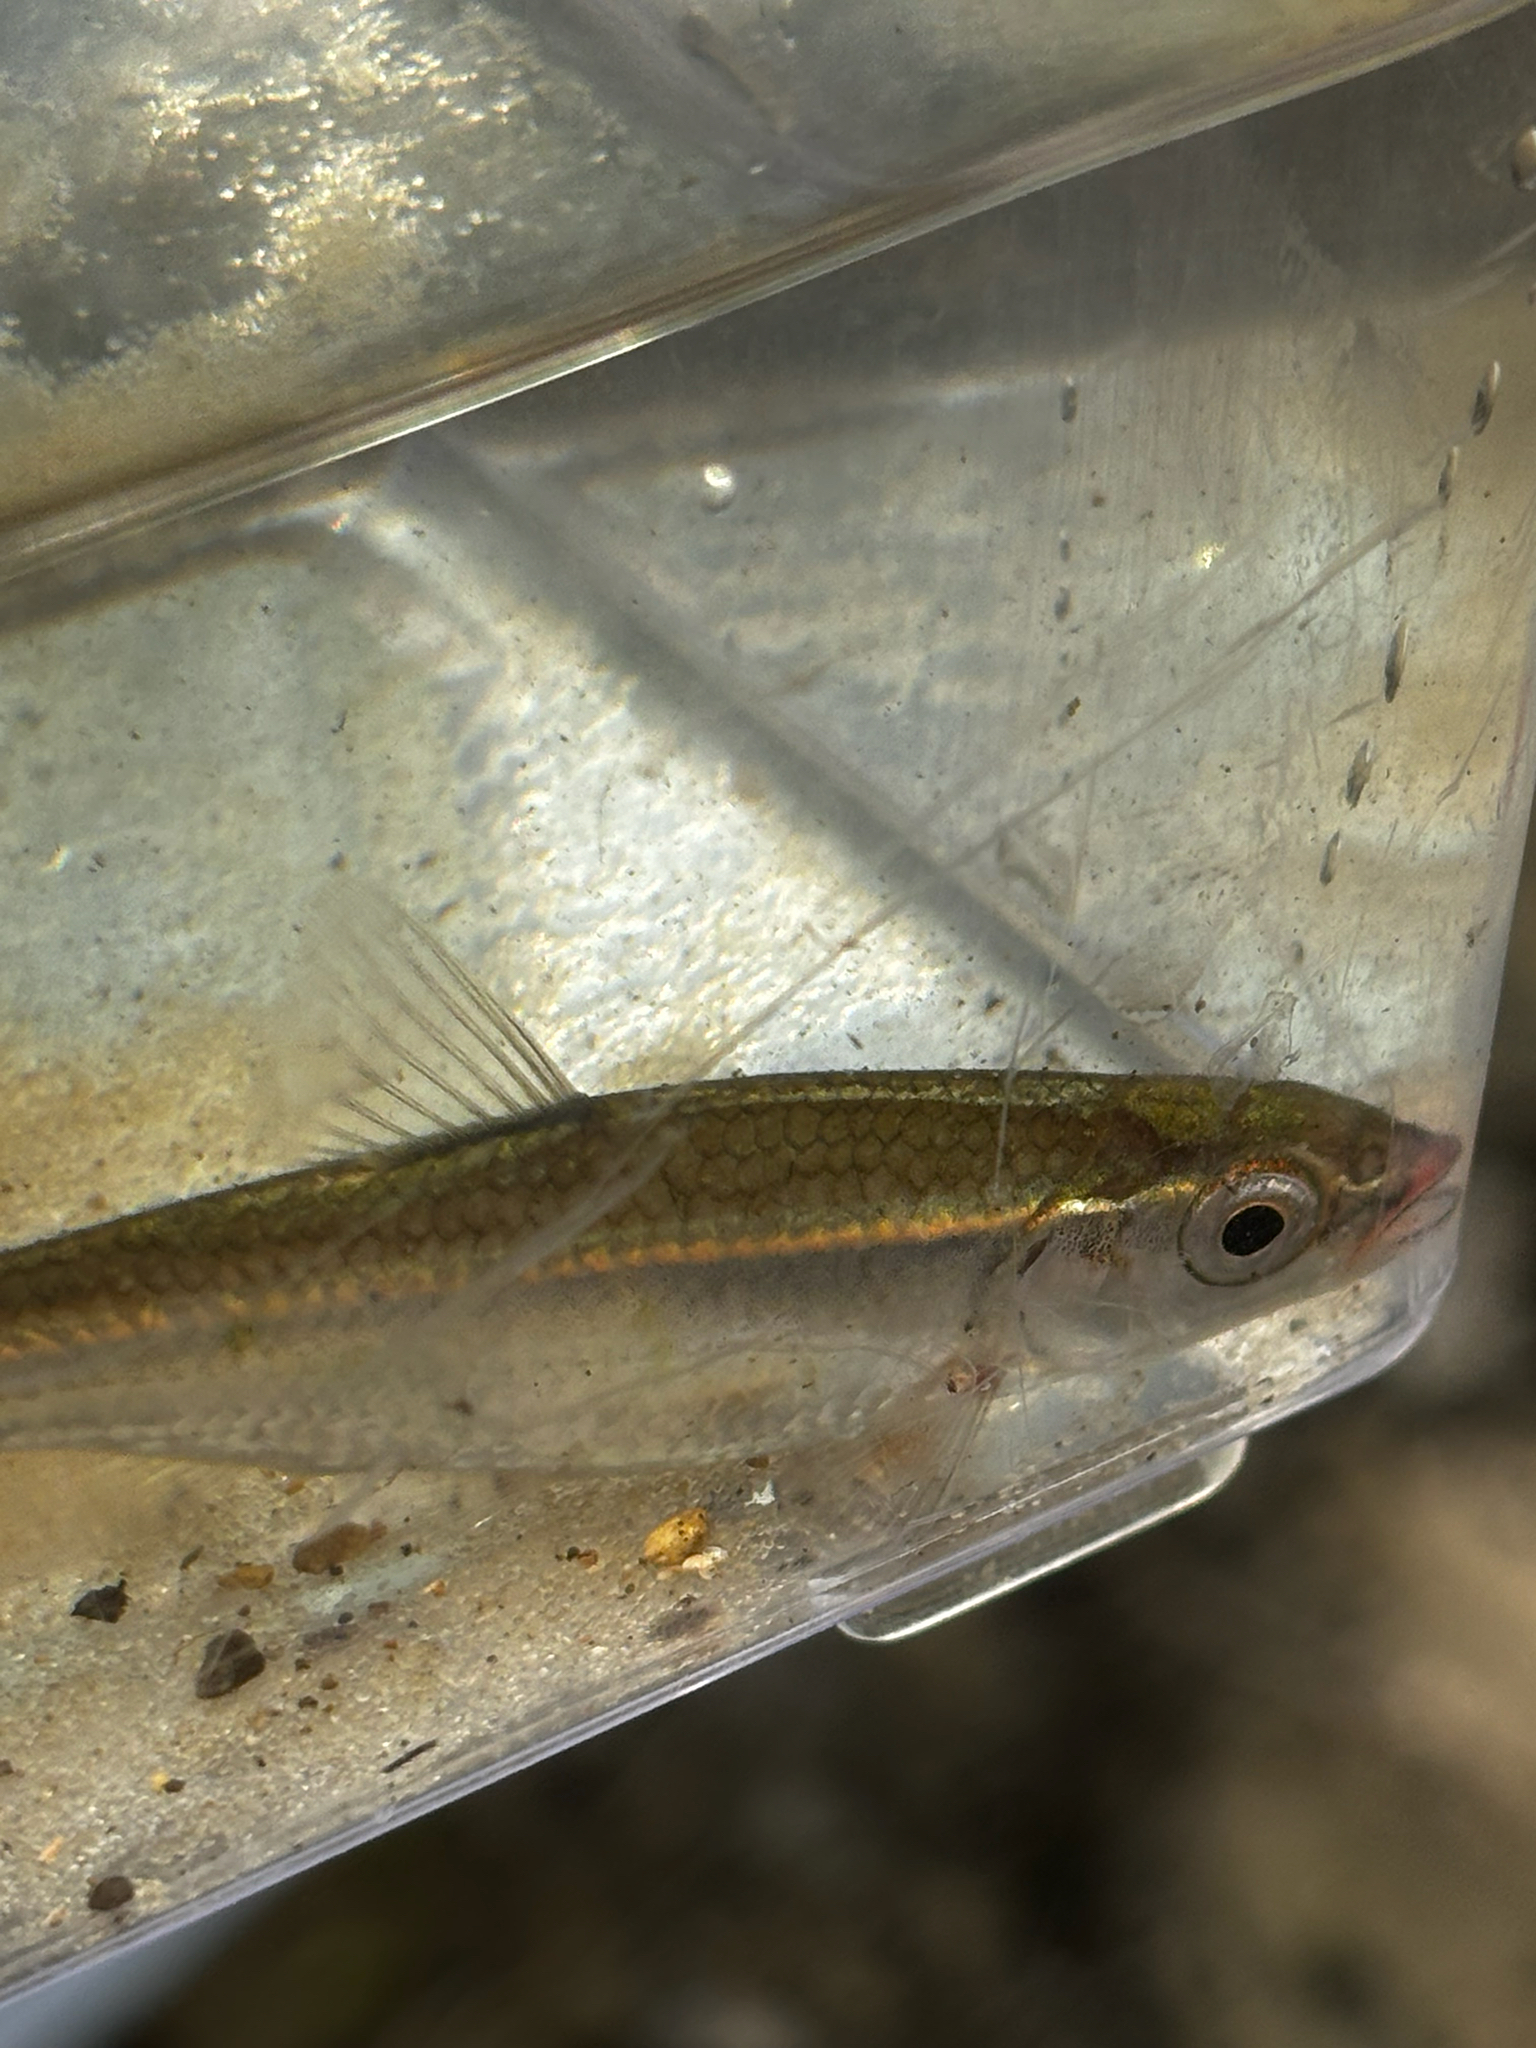
fish (species not among the labelled classes)